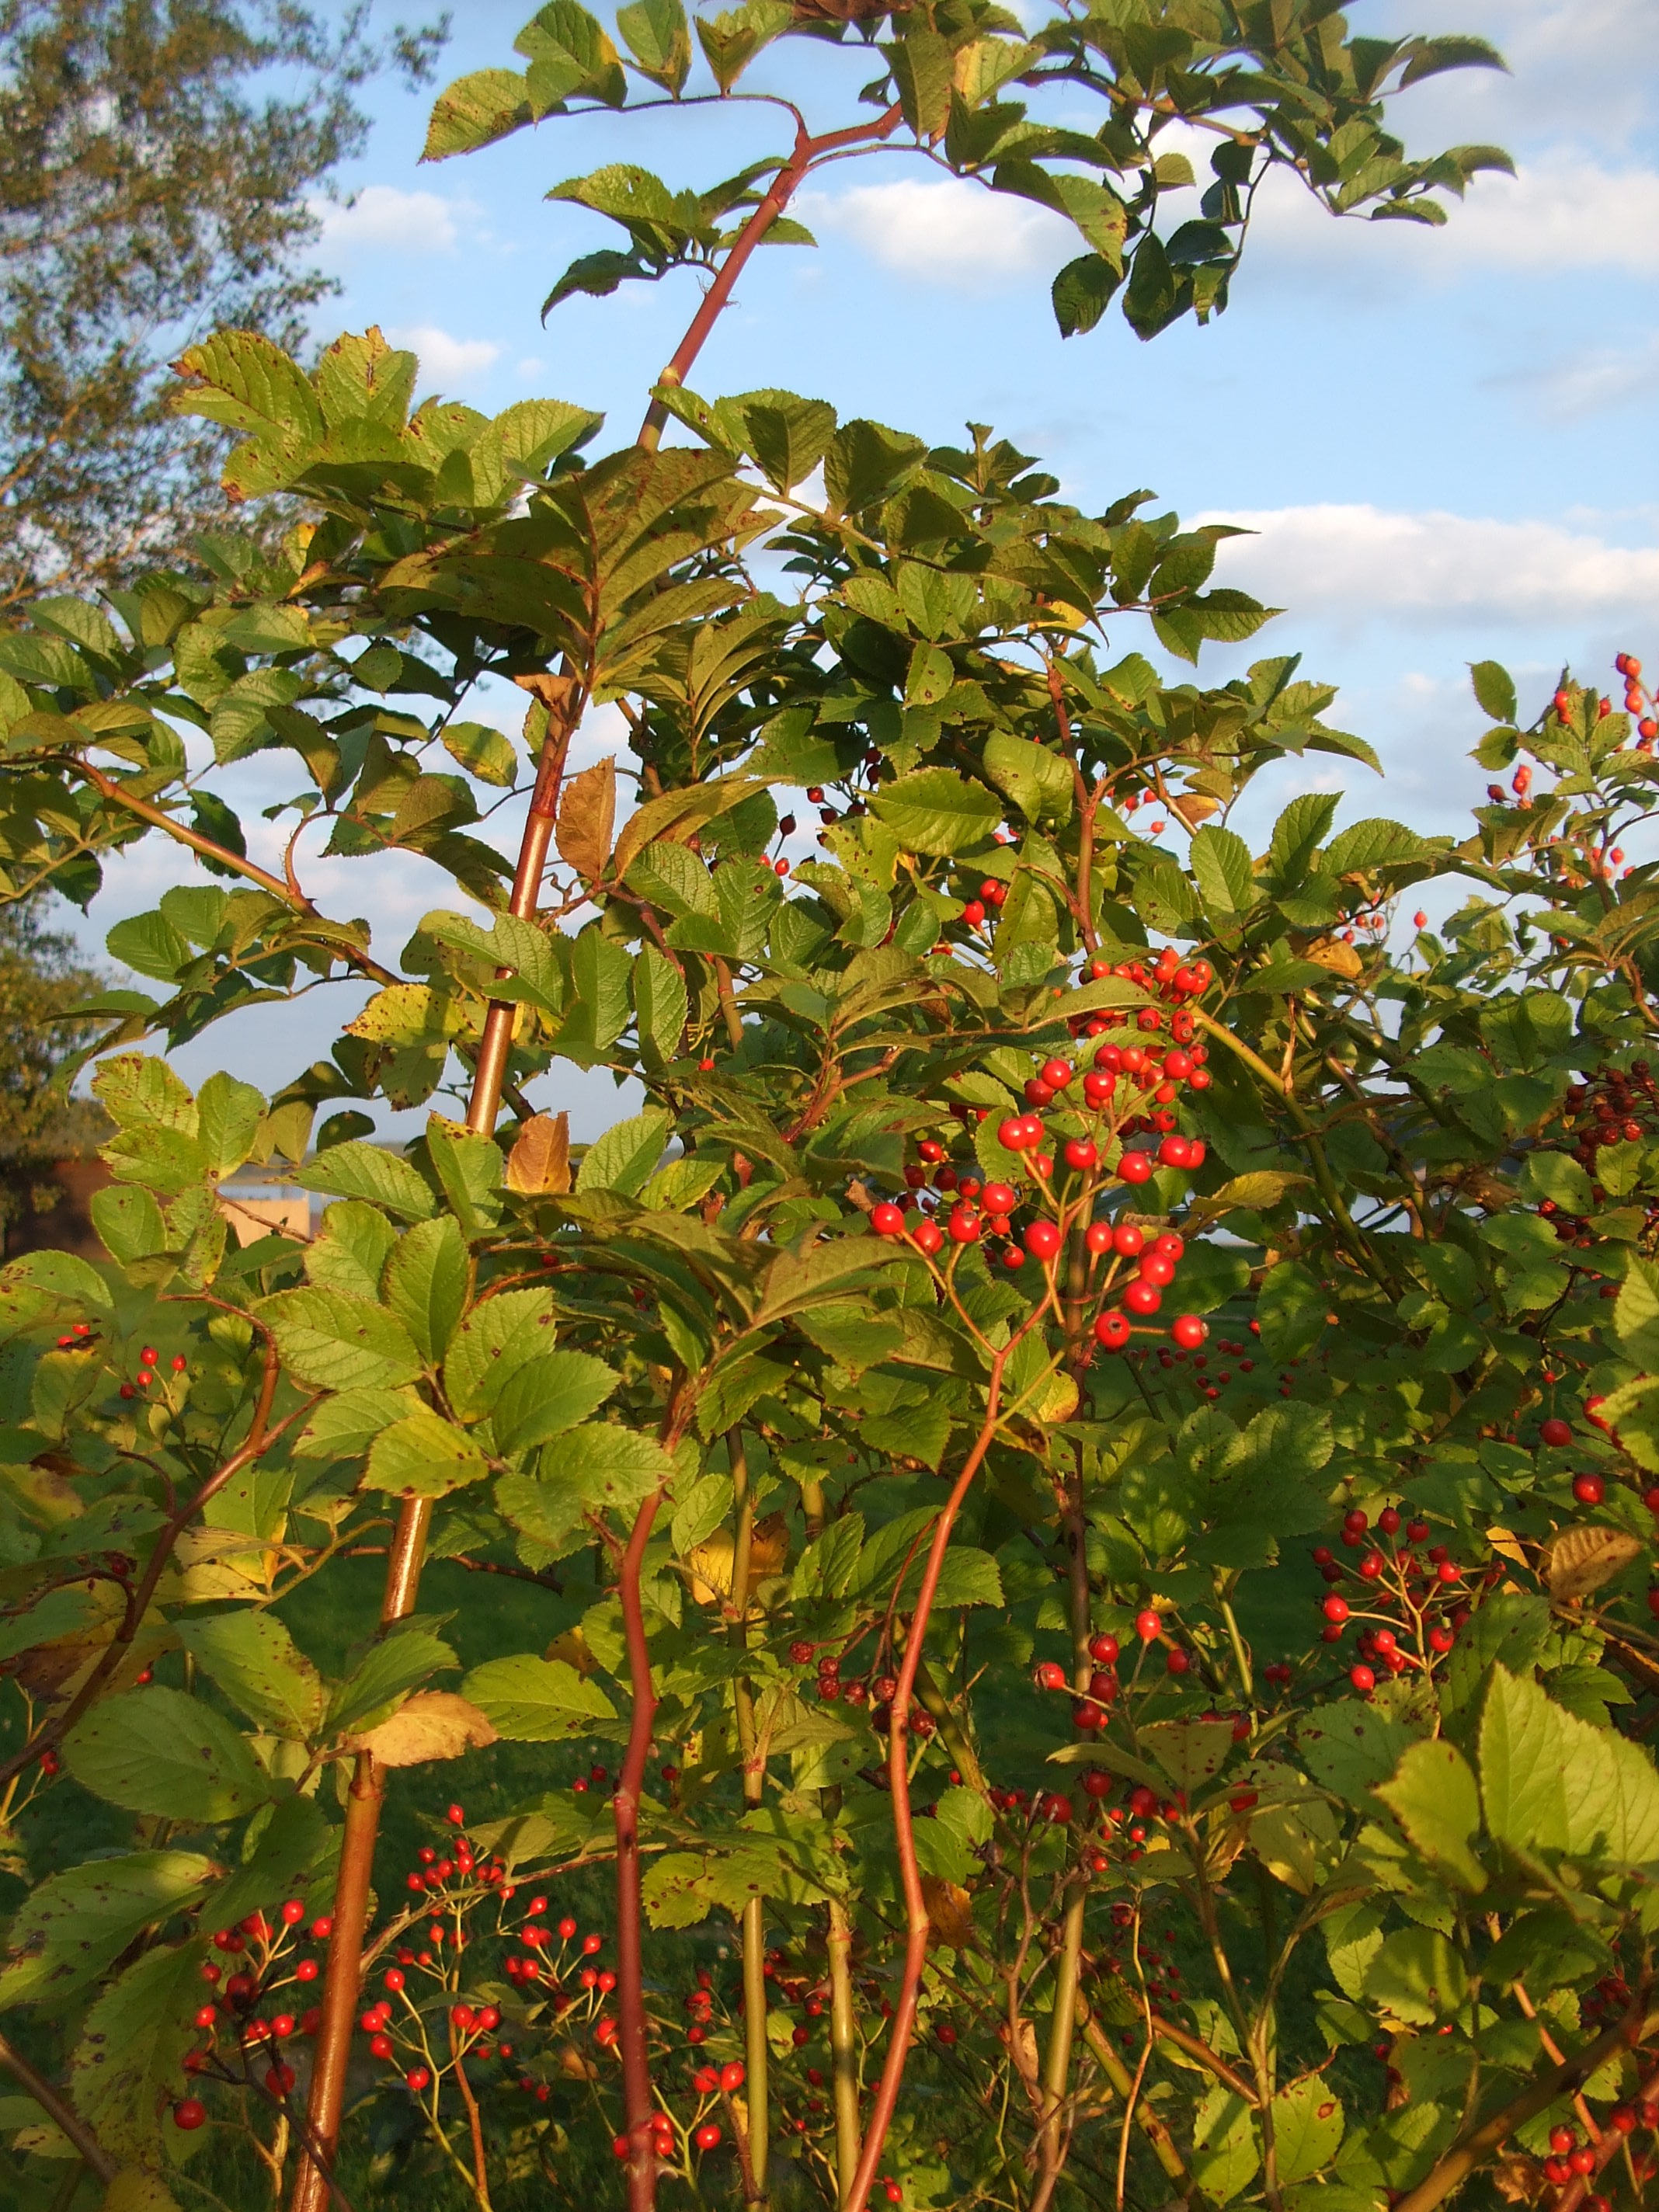
tree, blossom, plant, leaf, flower, bush, produce, evergreen, autumn, botany, garden, flora, season, wildflower, shrub, deciduous, rowan, rose hip, flowering plant, woody plant, land plant